Retail

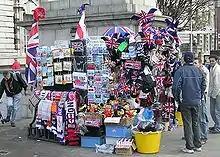
Sellers of souvenirs are typically located in high traffic areas such as this London souvenir stand situated near a railway station on a busy street corner.

At the conclusion of the retail analysis, retail marketers should have a clear idea of which groups of customers are to be the target of marketing activities. Not all elements are, however, equal, often with demographics, shopping motivations, and spending directing consumer activities. Retail research studies suggest that there is a strong relationship between a store's positioning and the socio-economic status of customers. In addition, the retail strategy, including service quality, has a significant and positive association with customer loyalty. A marketing strategy effectively outlines all key aspects of firms' targeted audience, demographics, preferences. In a highly competitive market, the retail strategy sets up long-term sustainability. It focuses on customer relationships, stressing the importance of added value, customer satisfaction and highlights how the store's market positioning appeals to targeted groups of customers.